Briggs (rapper)

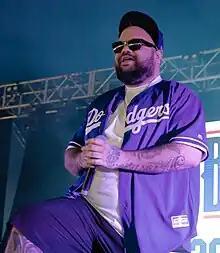
Briggs in January 2019

The Hilltop Hoods signed Briggs to their Golden Era record label and invited him to be the support act on their 2009 European tour. Briggs accepted the tour invitation and the European trip represented the artist's first time overseas.